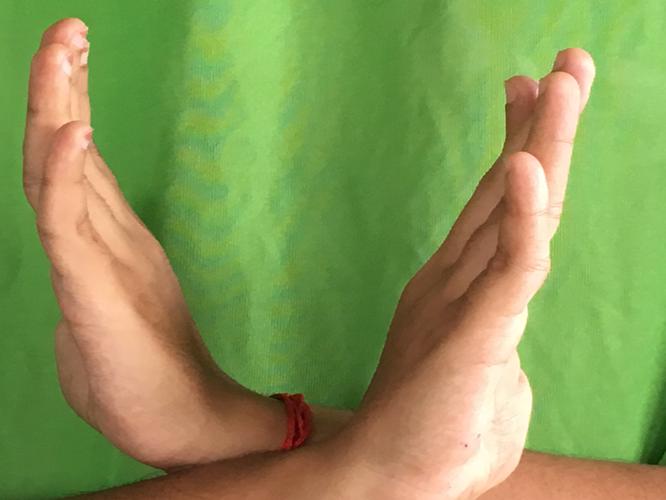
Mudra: Swastikam
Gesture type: double_hand